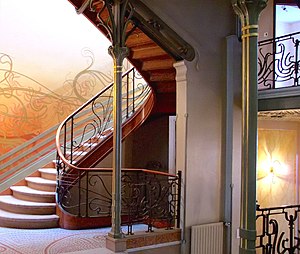
Jugendstil
Jugendstil er en kunstnerisk stilperiode i Europa 1896-1910 og i Danmark 1900-1915, hvor stilen ofte blandedes med nationalromantikken.